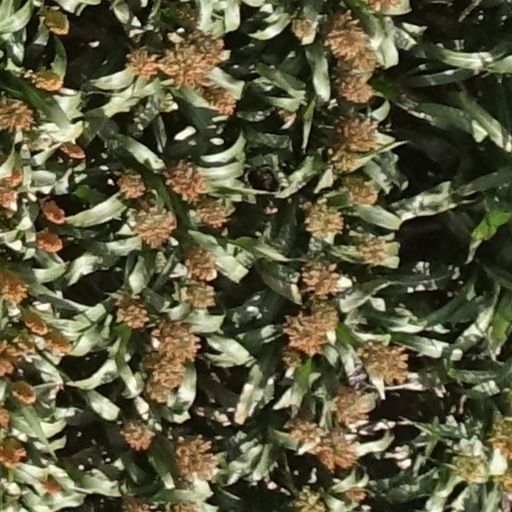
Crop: sorghum